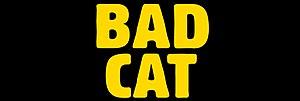
Bad Cat est un film d'animation turc réalisé par Mehmet Kurtulus et Ayse Ünal et sorti en 2016.